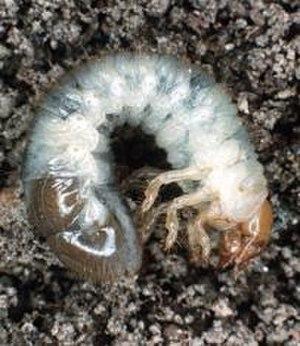
Le scarabée japonais est une espèce d'insectes de la famille des Scarabaeidae et de l’ordre des coléoptères.